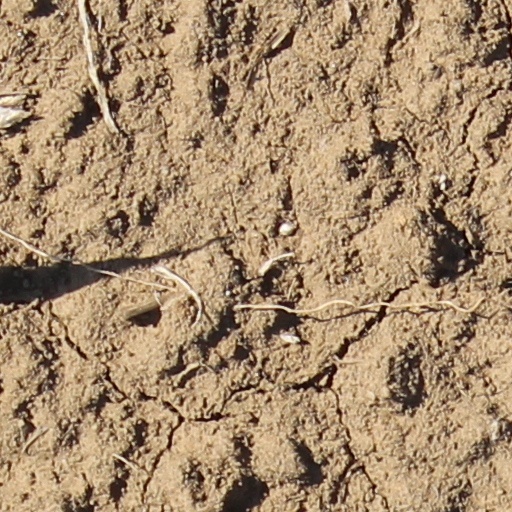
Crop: wheat